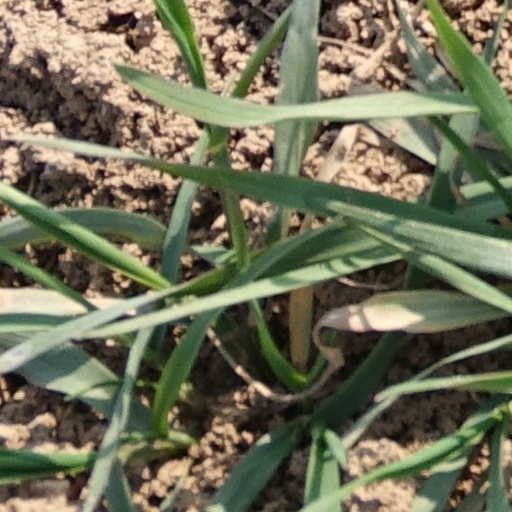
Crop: wheat